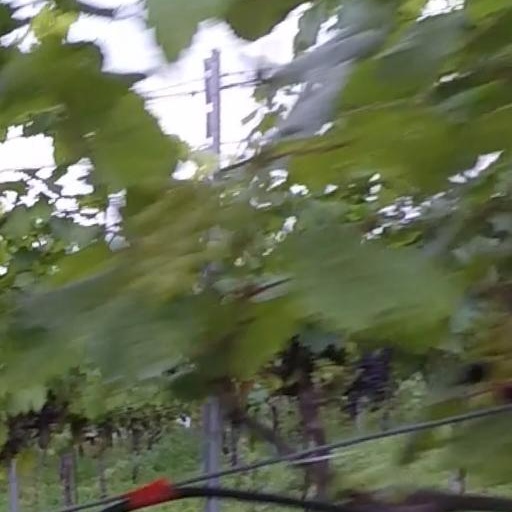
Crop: grape